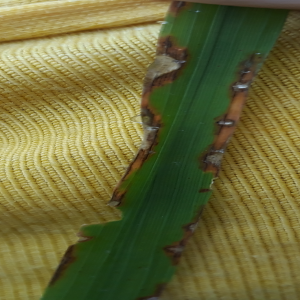
Disease: Blast